New Jersey Devils

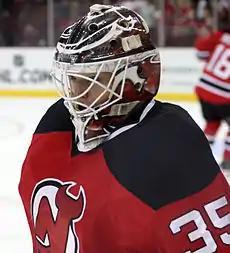
Cory Schneider with the New Jersey Devils in 2014

The Devils' longtime financial struggles worsened during the 2012–13 season, and at one point the team needed to borrow $30 million to meet their payroll. This prompted owner Jeff Vanderbeek to sell the team. Andrew Barroway, the attorney who loaned the team the $30 million, was one potential buyer. Ultimately, the team was sold to Philadelphia 76ers owners Josh Harris and David Blitzer for over $320 million. The sale was formally announced on August 15, 2013. During the off-season, Kovalchuk announced he would retire from the NHL, expressing a desire to return home to Russia along with his family. In addition, 30-goal scorer Clarkson also left the Devils, signing a seven-year deal with Toronto. With the departures of Parise and now Kovalchuk and Clarkson, the Devils were in desperate need of offensive help. In an effort to fill the void, the Devils signed veteran Jaromir Jagr, who despite being 41 years old, led the team scoring in the 2013–14 season. During the 2013 NHL entry draft, hosted in Newark, the Devils acquired goaltender Cory Schneider from Vancouver in exchange for the Devils' first-round draft pick. Schneider split goaltending duties with the 41-year-old Brodeur, which led to some controversy over who should be the starting goaltender for the Devils. Despite Schneider's 1.97 goals against average leading the NHL, the Devils missed the playoffs by five points due to lagging offensive production. In the 2014 off-season, the Devils saw the departure of NHL all-time wins leader Martin Brodeur, who was not re-signed and subsequently joined the St. Louis Blues. Brodeur, who had spent his entire 21-year career with the Devils, played only seven games with St. Louis before announcing his retirement.